Seoul Searching

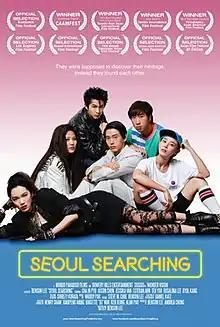
Film poster

Seoul Searching is a 2016 American comedy-drama set in Seoul, Korea written and directed by Benson Lee and starring Justin Chon, Jessika Van, Cha In-pyo and Teo Yoo.